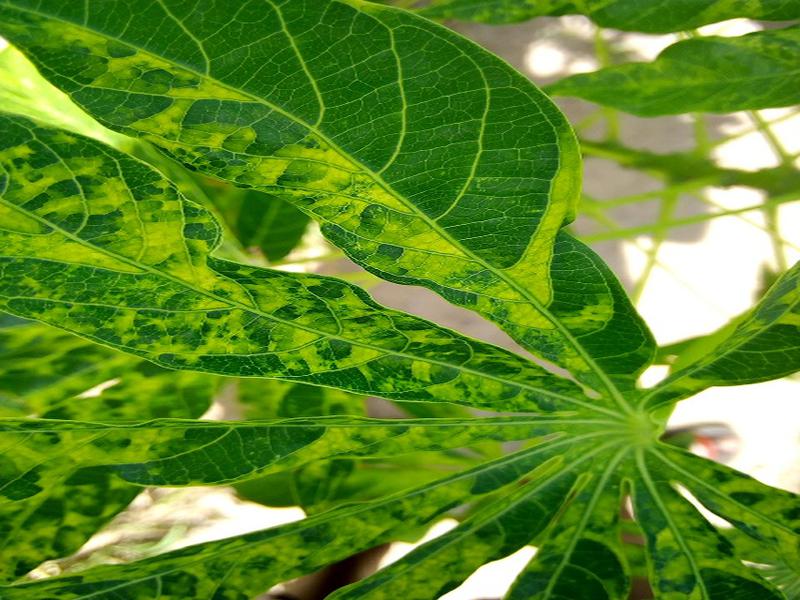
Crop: cassava
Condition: mosaic_disease